Sofia Kenin

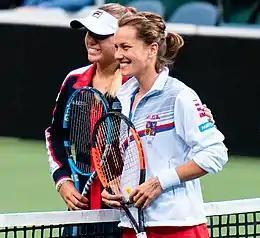
Kenin (left) and Barbora Strýcová in the 2018 Fed Cup final

With her improved ranking, Kenin was able to play primarily on the WTA Tour in 2018. She began the year by reaching her first WTA quarterfinal at the Auckland Open. After losing her first-round match at the Australian Open, Kenin produced good results at both Premier Mandatory events in March. She entered the top 100 by reaching the second round of the Indian Wells Open as a qualifier. She then qualified for the Miami Open, where she upset No. 11 Daria Kasatkina and reached the third round. After losing all five of her WTA Tour matches on clay across main draws and qualifying, Kenin reached her first WTA semifinal at the Mallorca Open on grass. She defeated top seed and world No. 6, Caroline Garcia, for her first career top-ten victory before losing to Tatjana Maria. Kenin closed out the grass-court season with a second-round appearance at Wimbledon, winning her debut at the event against Maria Sakkari.